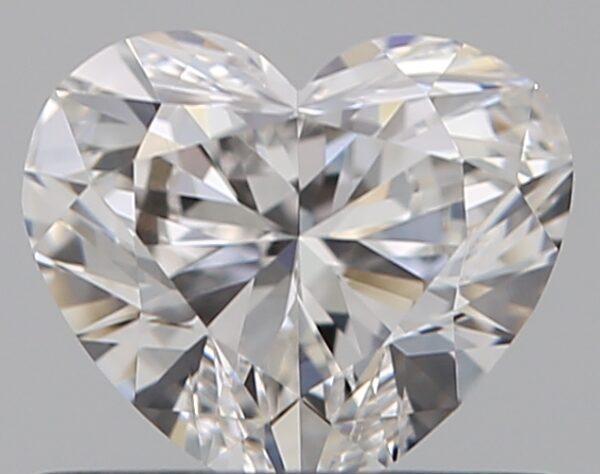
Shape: heart
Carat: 0.51
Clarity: VVS1
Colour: F
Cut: EX
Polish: EX
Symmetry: VG
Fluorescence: N
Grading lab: GIA
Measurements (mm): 4.91 x 5.66 x 3.09